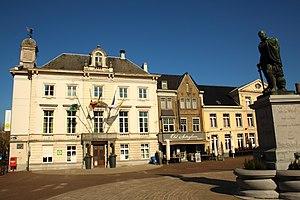
place du marché, hôtel de ville, statue du comte d'Egmont, Zottegem, Flandre, Belgique
Zottegem [ˈzɔtəɣɛm] est une ville néerlandophone de Belgique située en Région flamande, dans la province de Flandre-Orientale et les Ardennes flamandes, sur le Molenbeek et sur le Molenbeek-Ter Erpenbeek. La ville est surtout connue comme ville de Lamoral comte d'Egmont pour son château, ses deux statues, son musée et sa crypte.